Gods' Man

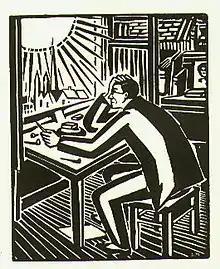
Ward read Frans Masereel's wordless novel "The Sun" (1919, "pictured") while he was studying in Germany.

In 1926, after graduating from Teachers College, Columbia University, Ward married writer May McNeer and the couple left for an extended honeymoon in Europe. After four months in eastern Europe, the couple settled in Leipzig in Germany, where, as a special one-year student at the , Ward studied wood engraving. There he encountered German Expressionist art, and read the wordless novel "The Sun" (1919), a modernized version of the story of Icarus, told in sixty-three wordless woodcut prints, by Flemish woodcut artist Frans Masereel (1889–1972).